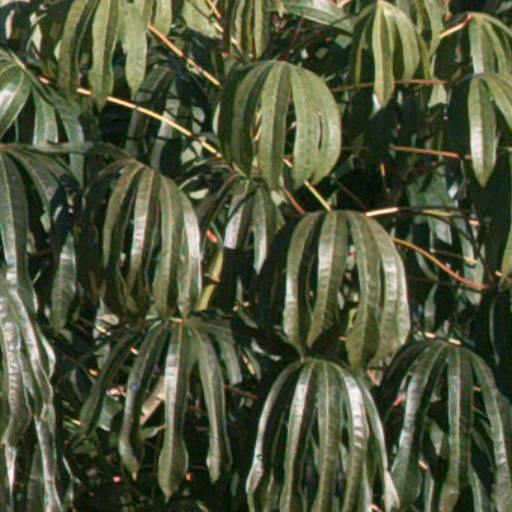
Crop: cassava